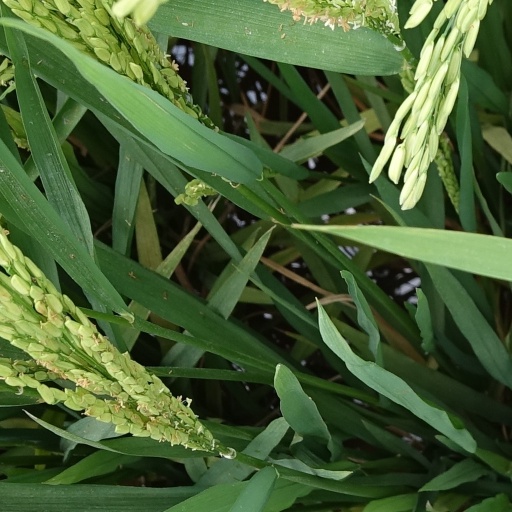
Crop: rice